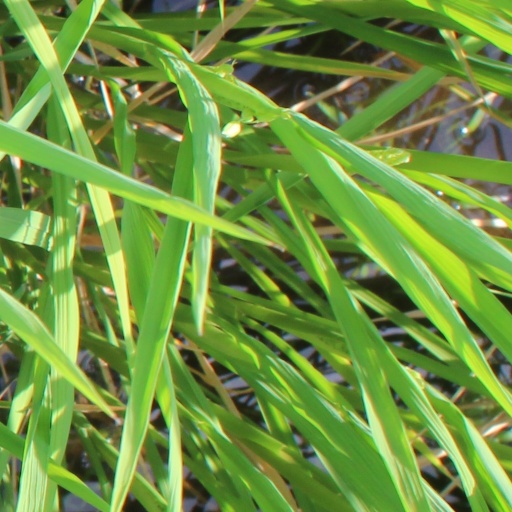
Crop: rice